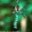
Label: spider